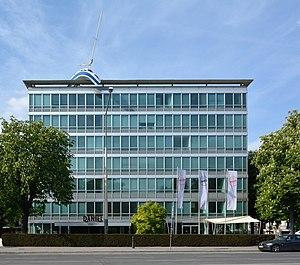
Hotel Daniel, 5, Landstraßer Gürtel (deuxième addresse: 16-18, Jaquingasse), 3e district de Vienne